Manorcunningham

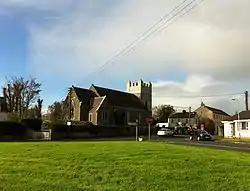
Raymochey Church of Ireland.

Before the Plantation of Ulster, Mannorcunningham was part of the townland of Magheramore (historically spelt as "Machrimore" and "Maghrimore").